Gjirokastër

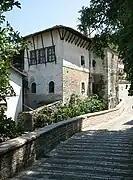
Typical streets in the city

17th-century Ottoman traveller Evliya Çelebi, who visited the city in 1670, described the city in detail. One Sunday, Çelebi heard the sound of a vajtim, the traditional Albanian lament for the dead, performed by a professional mourner. The traveller found the city so noisy that he dubbed Gjirokastër the "city of wailing".